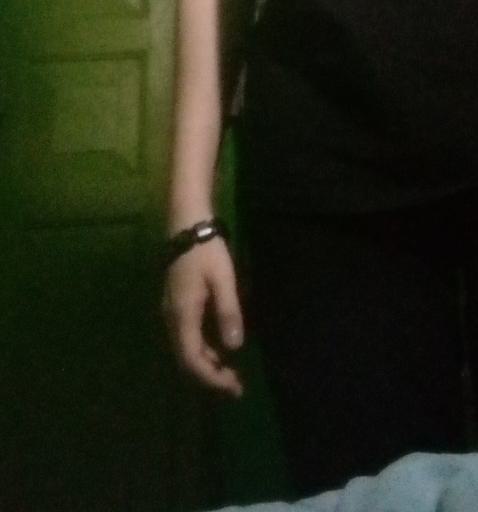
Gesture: no_gesture